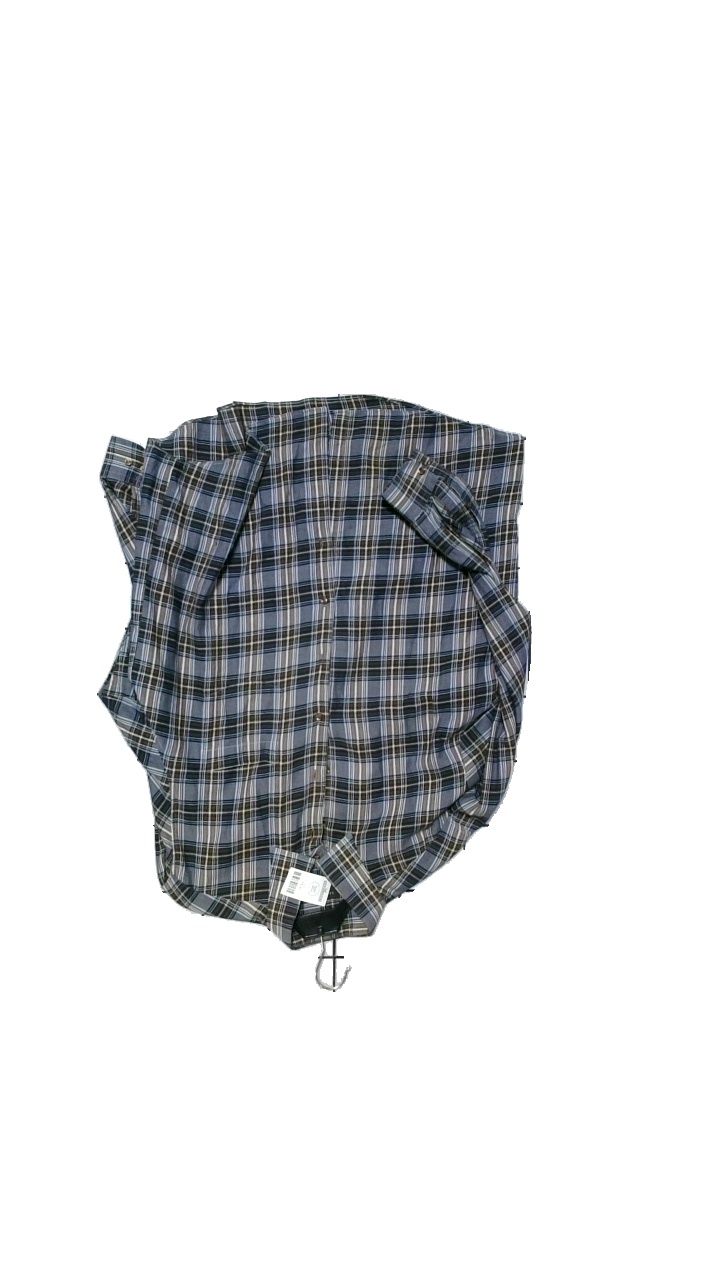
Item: Shirt (Men)
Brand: Randolph
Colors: Brown, Beige, White, Green
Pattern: Checkered print
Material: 100% Bomull
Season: Winter
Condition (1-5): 4
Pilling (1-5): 4
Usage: Reuse
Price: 100-150